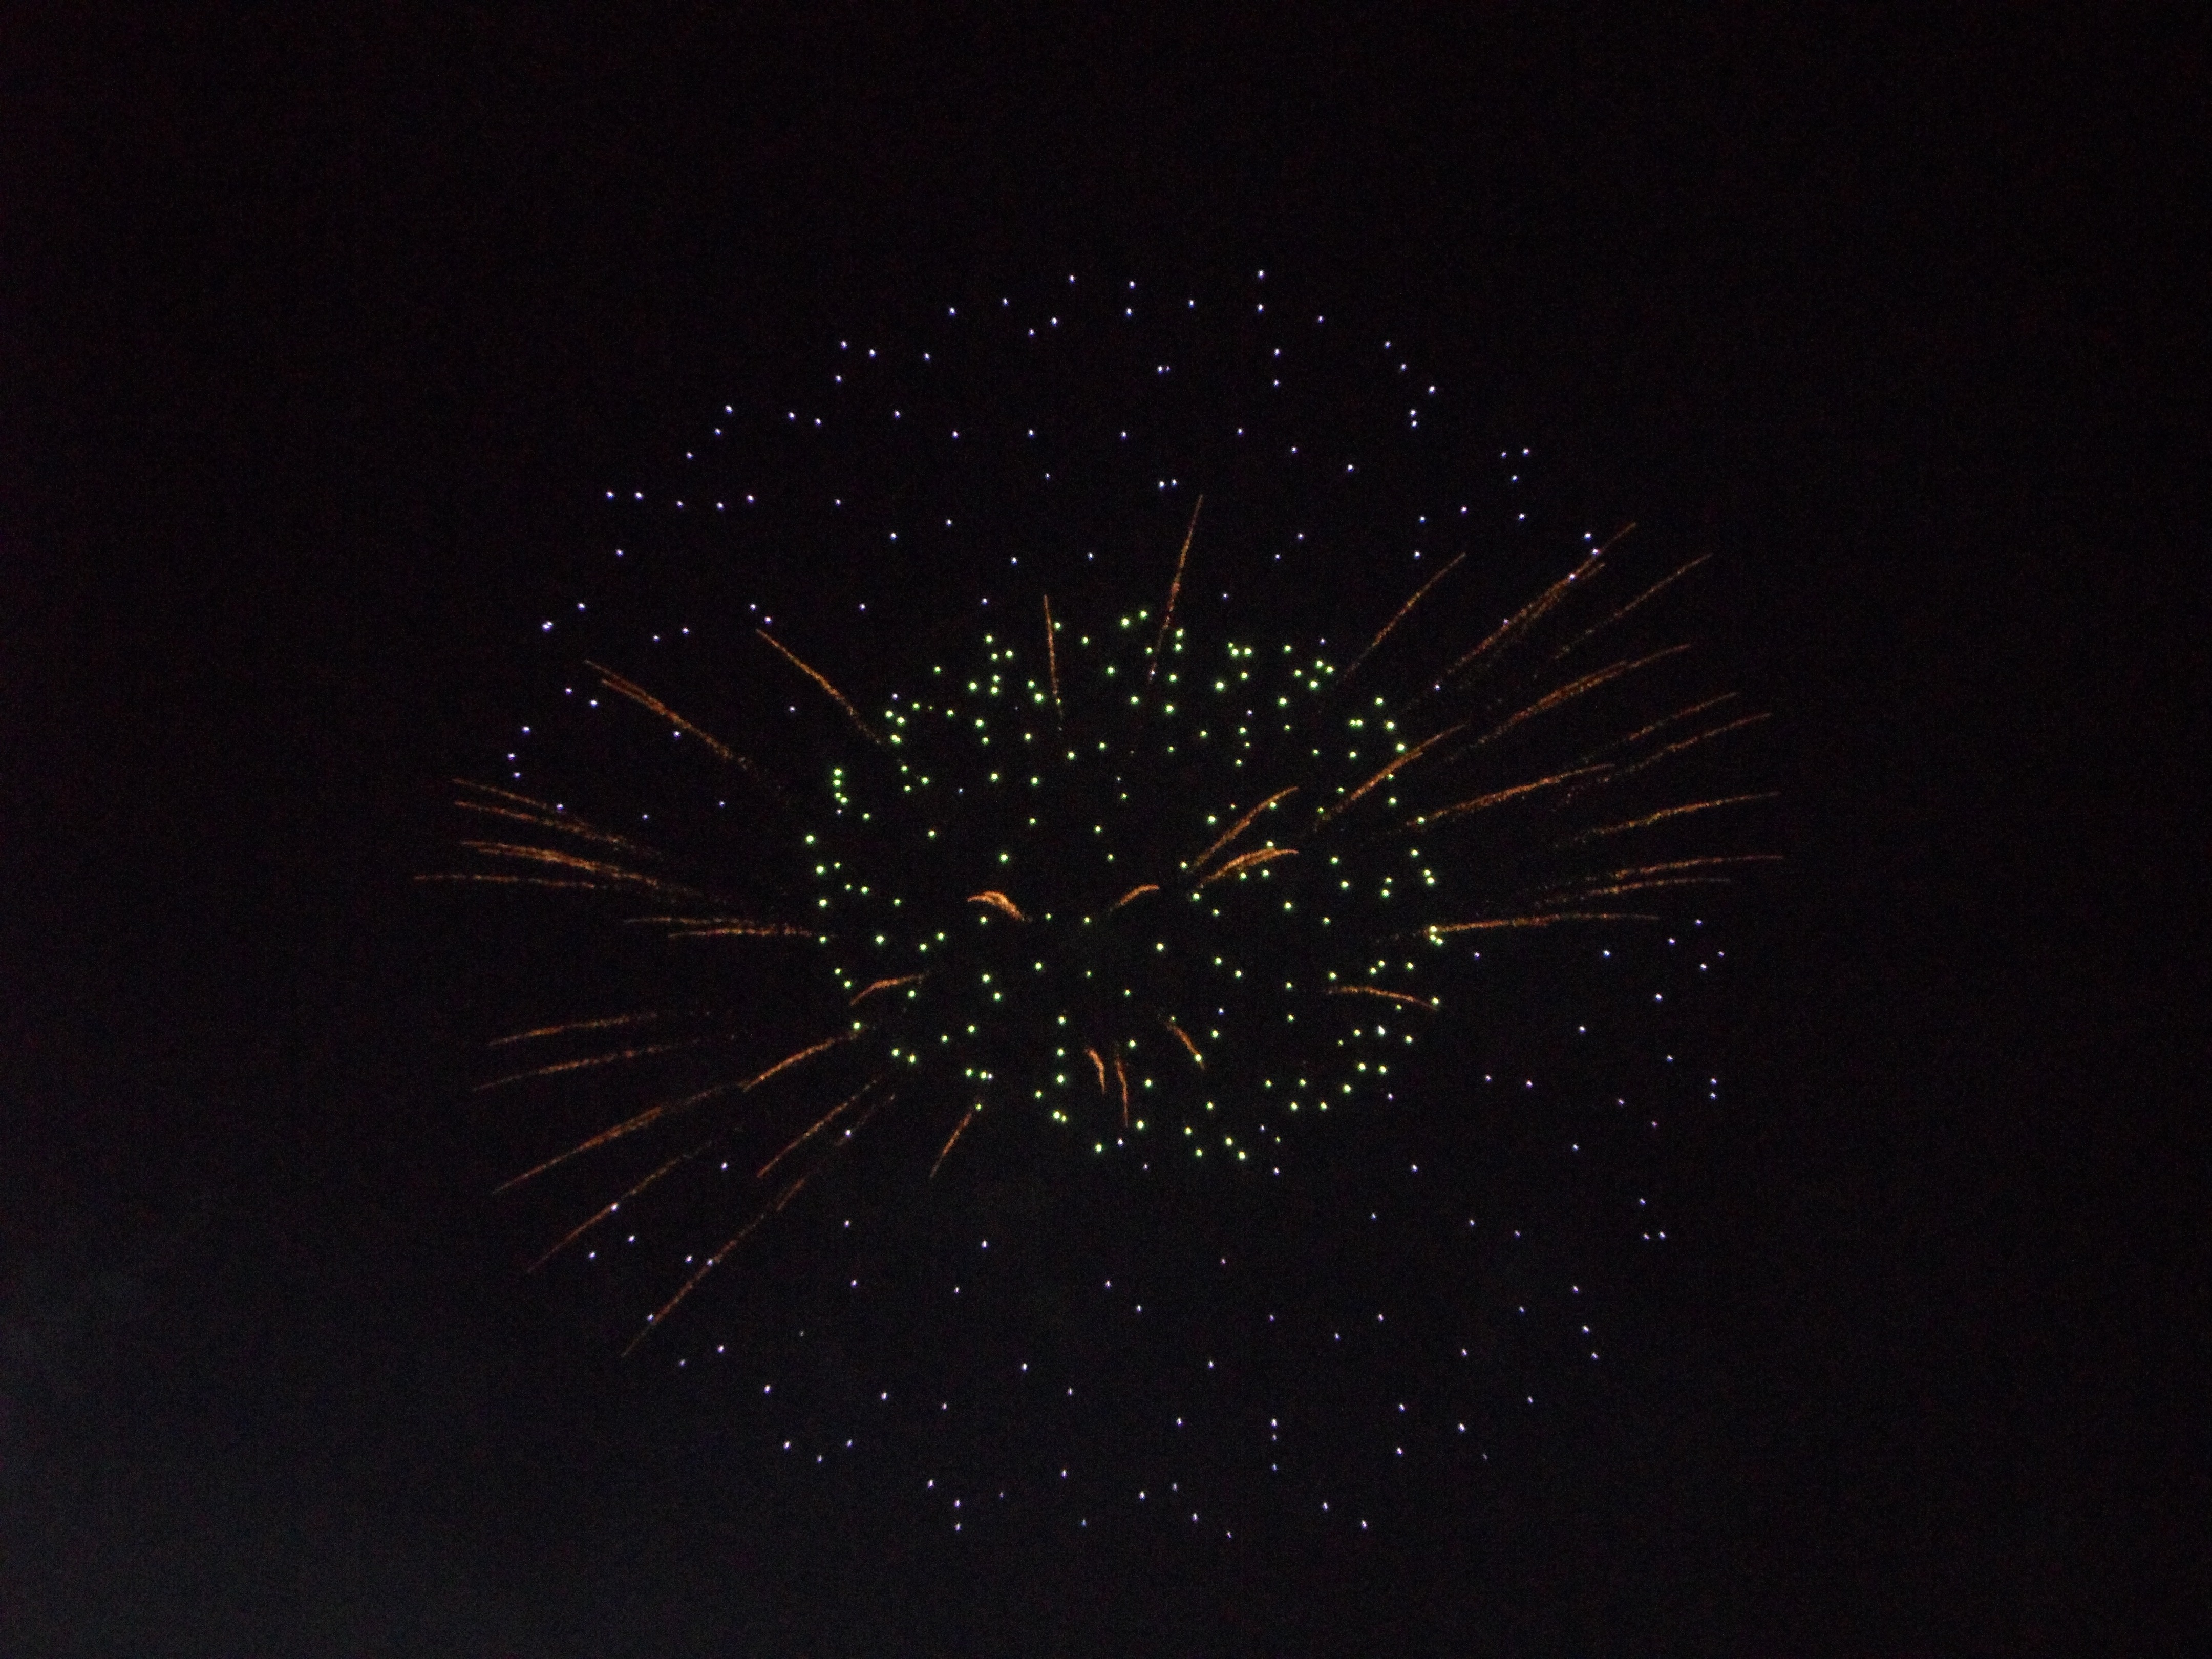
sky, night, dark, recreation, rocket, festival, fireworks, event, outdoor recreation